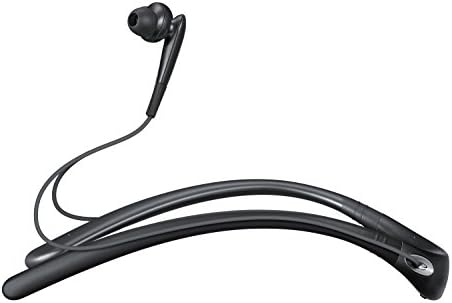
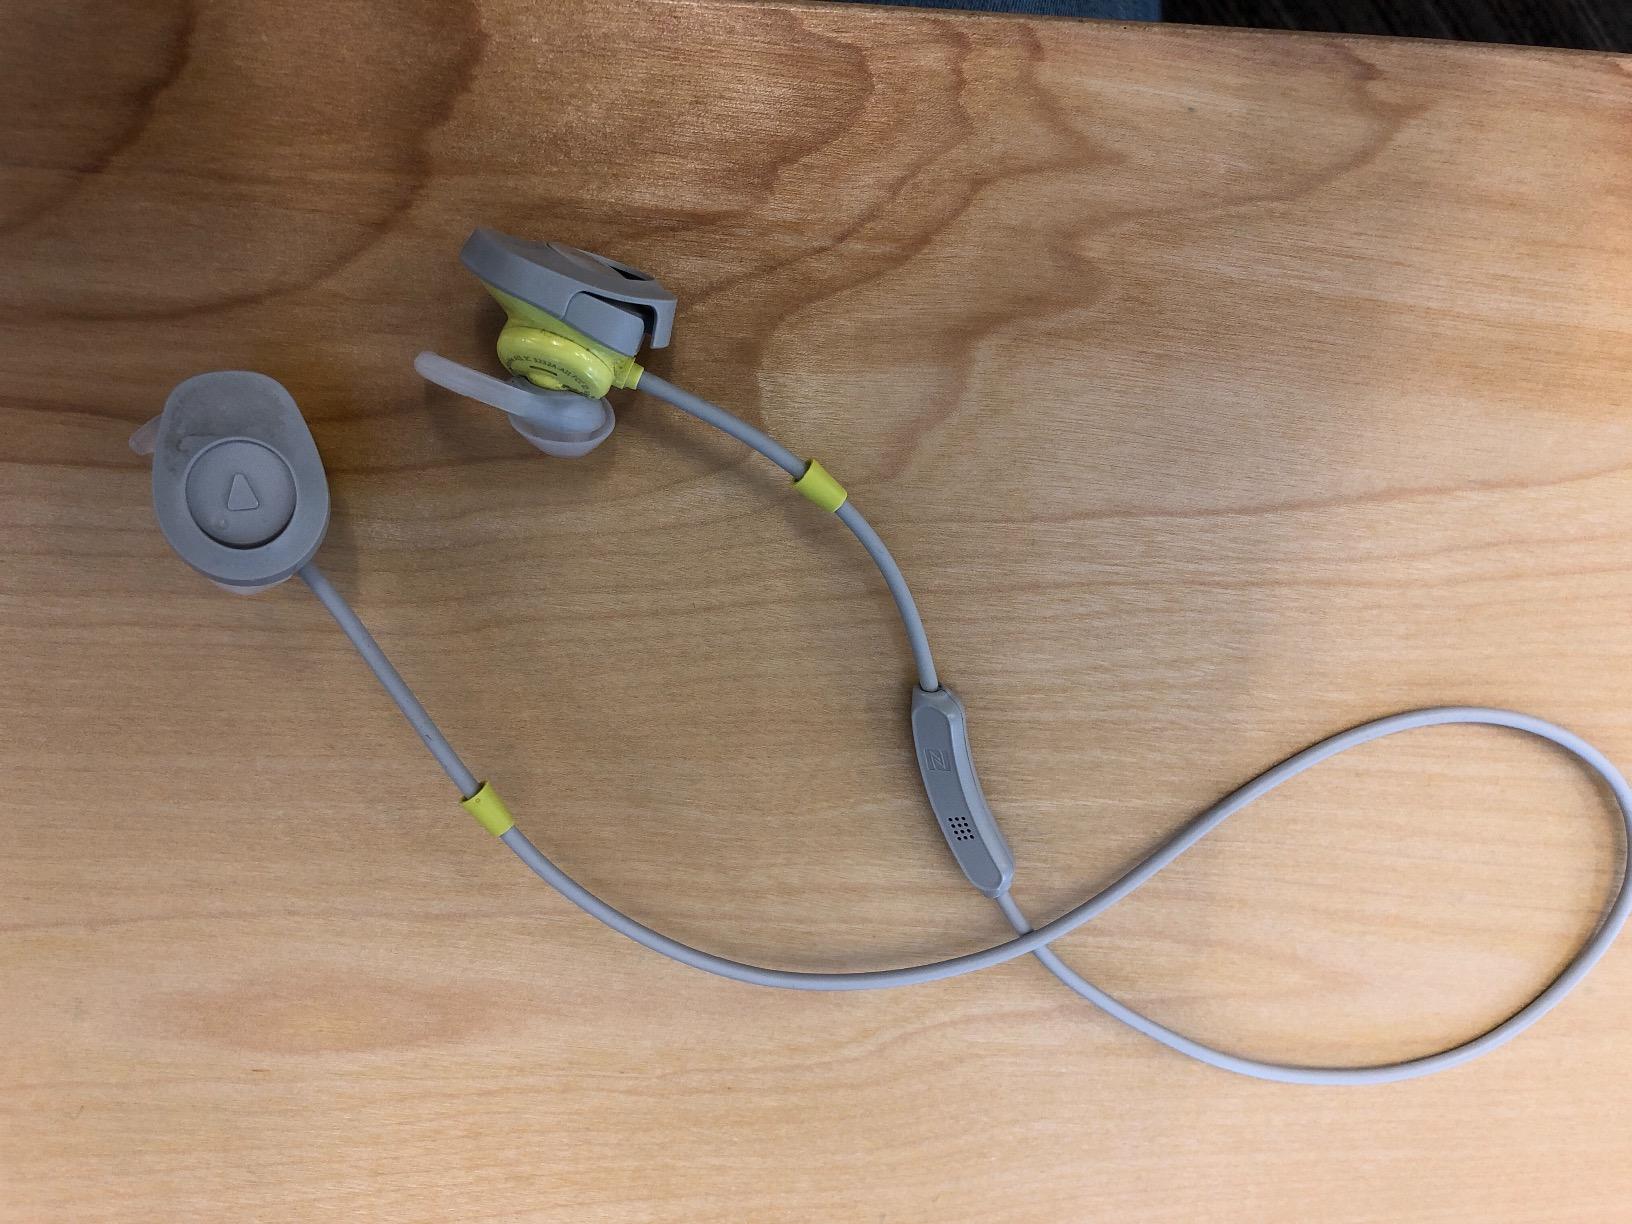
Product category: headphones
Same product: no